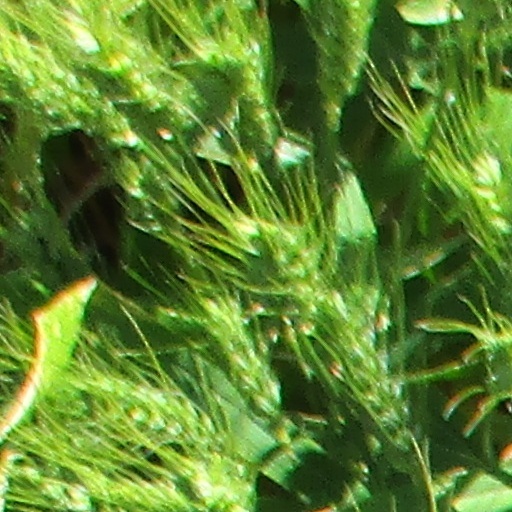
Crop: wheat